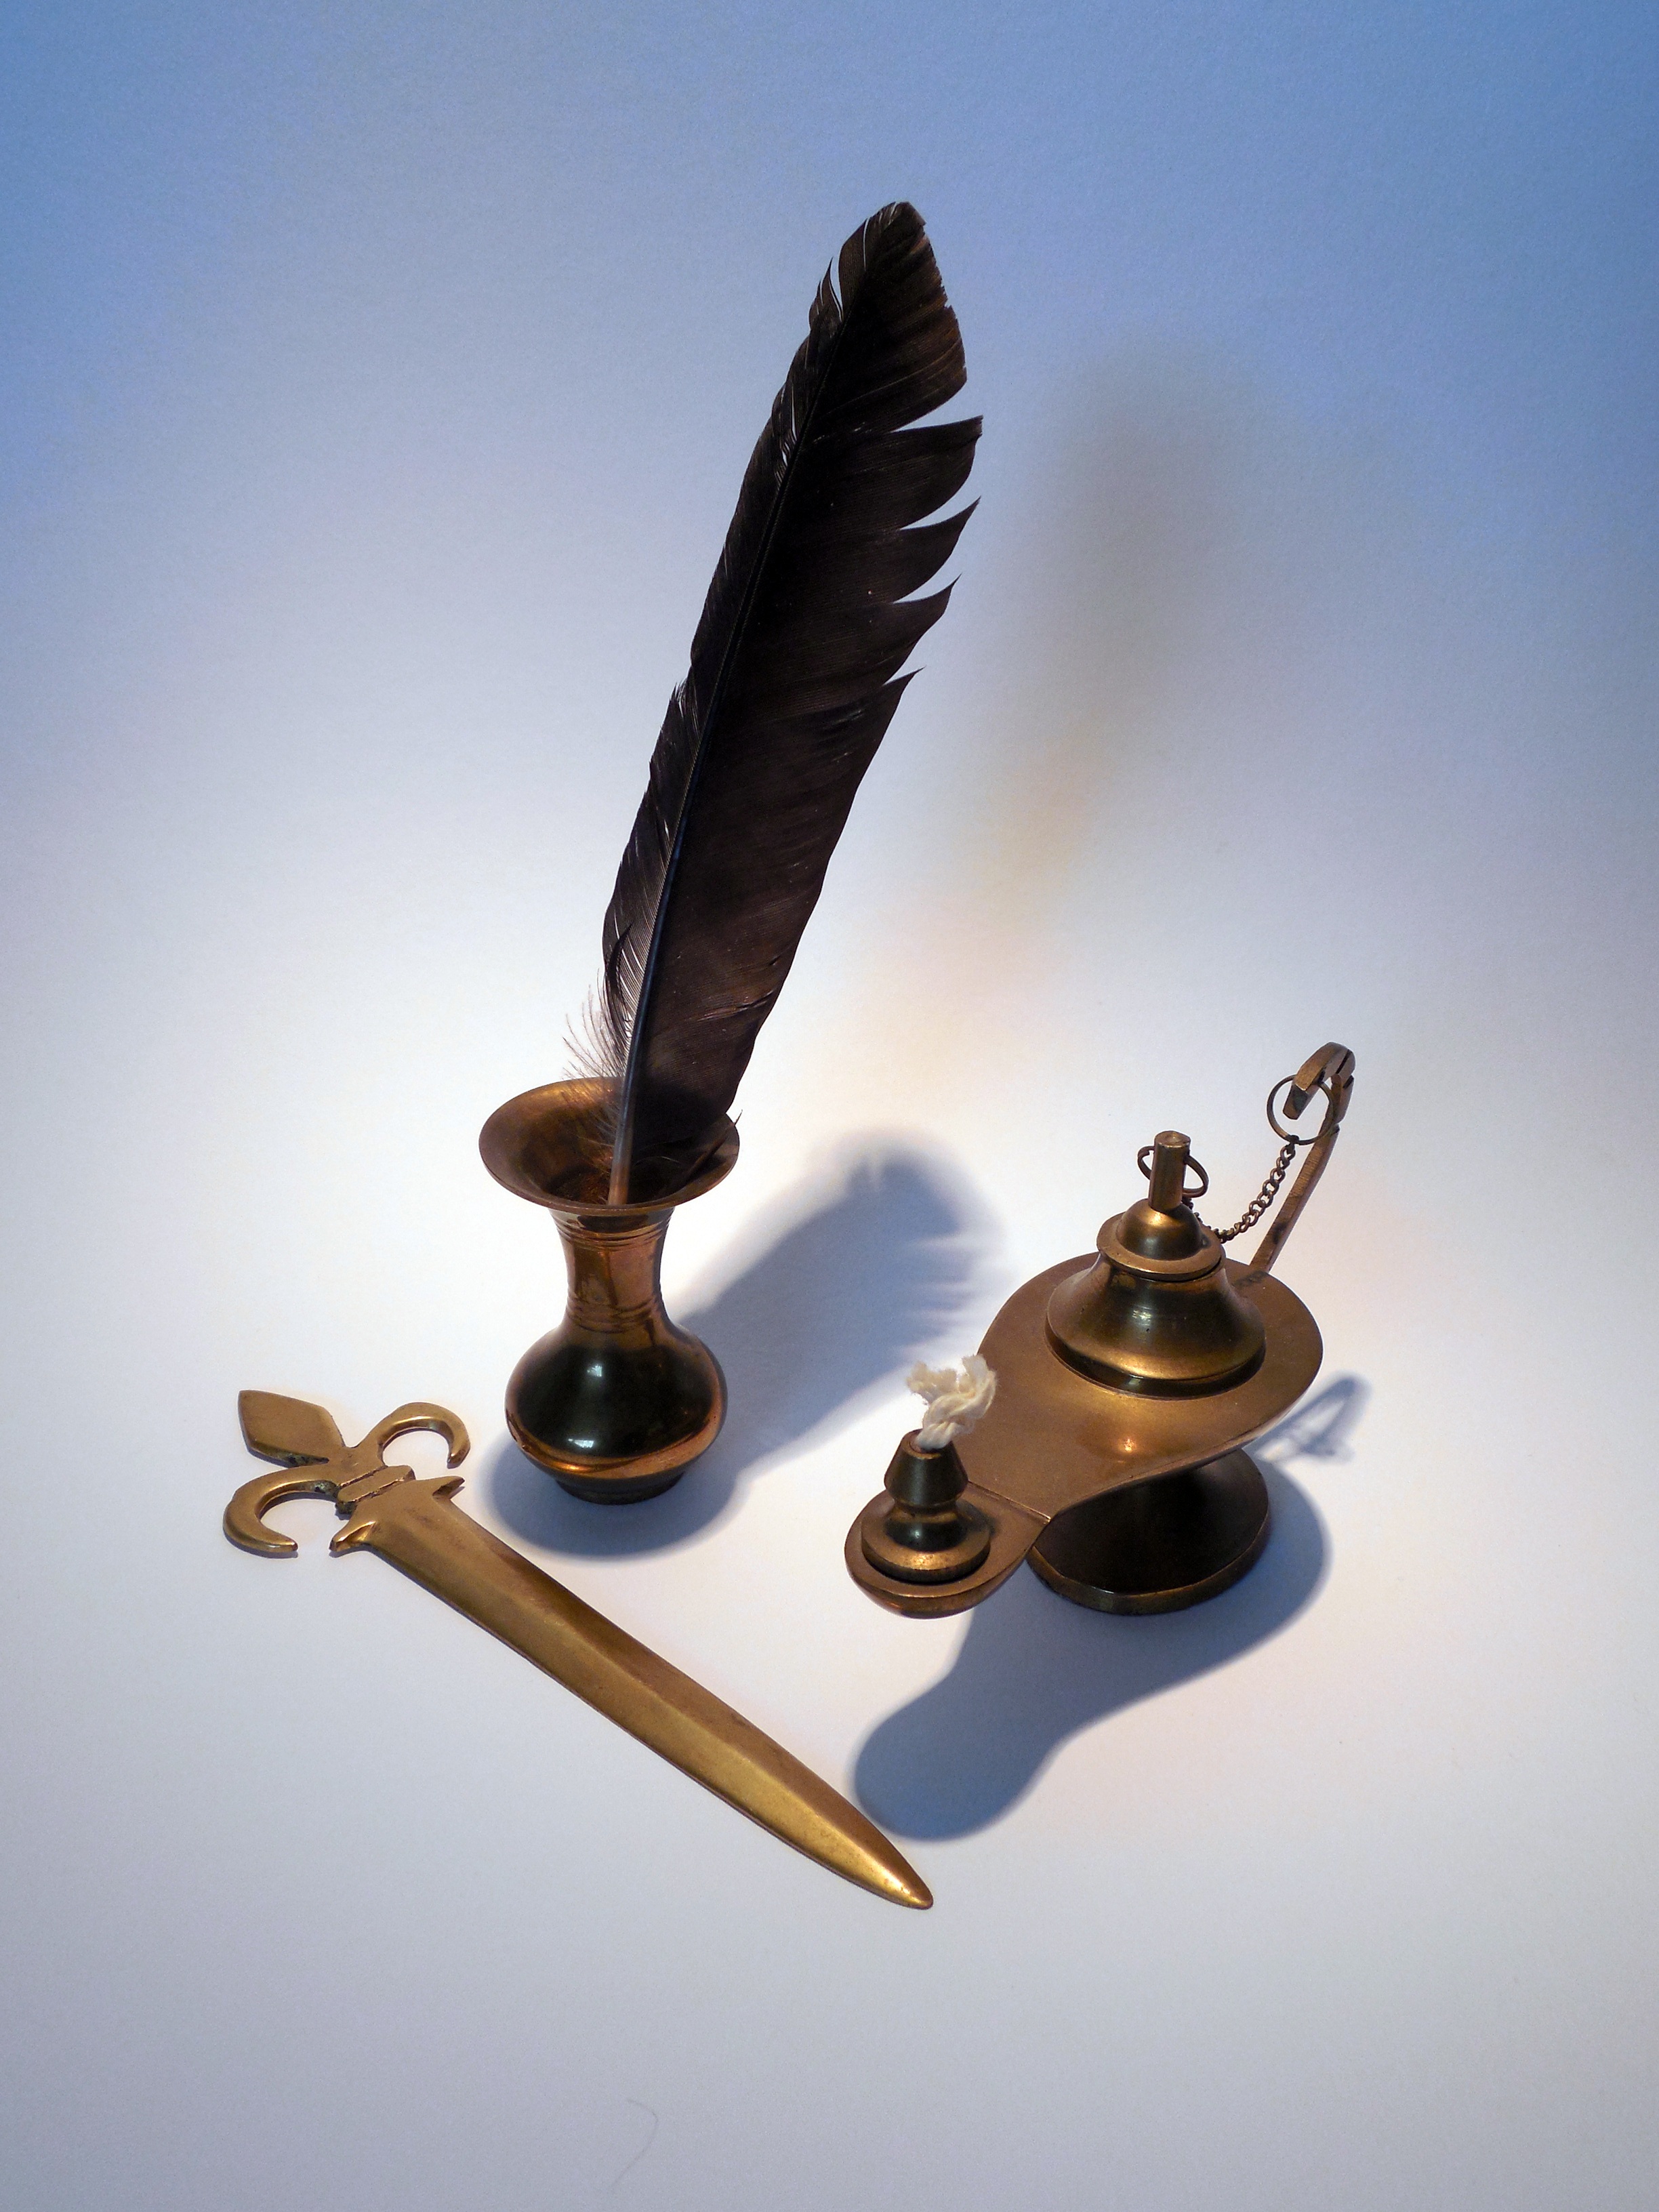
hand, antique, pen, spring, lamp, still life, material, ink, font, historically, leave, oil lamp, paper knife